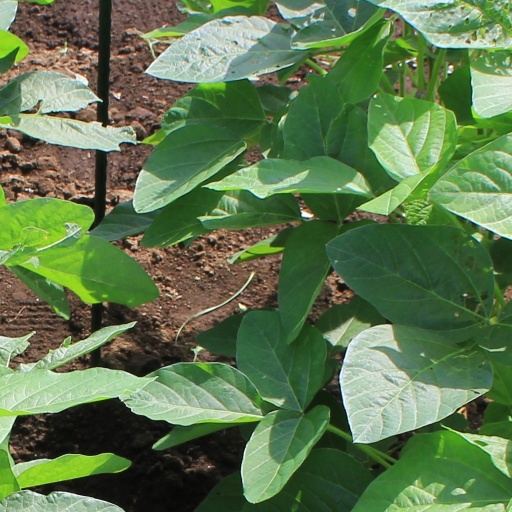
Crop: soybean